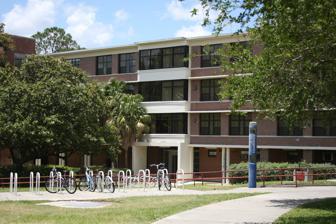
Building: North Hall (Gainesville, Florida)
Country: United States of America
Year built: 1950
Housing in Florida, United States North Hall General information Type Housing Location Main campus, University of Florida , Gainesville , Florida , United States Coordinates 29°38′52″N 82°21′03″W / 29.6479022°N 82.3507625°W / 29.6479022; -82.3507625 Completed 1950 Design and construction Architect(s) Guy Fulton Website Dorm Info North Hall built in 1950 is a historic building on the campus of the University of Florida in Gainesville , Florida , in the United States . It was designed by Guy Fulton in a modified Collegiate Gothic style to provide housing for the student body. See also University of Florida Buildings at the University of Florida University of Florida student housing References